Decompression practice

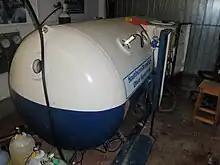
A basic deck decompression chamber

Specialised equipment is available to decompress a diver out of the water. This is almost exclusively used with surface supplied diving equipment: